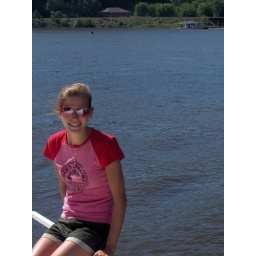
on the house boat in 05